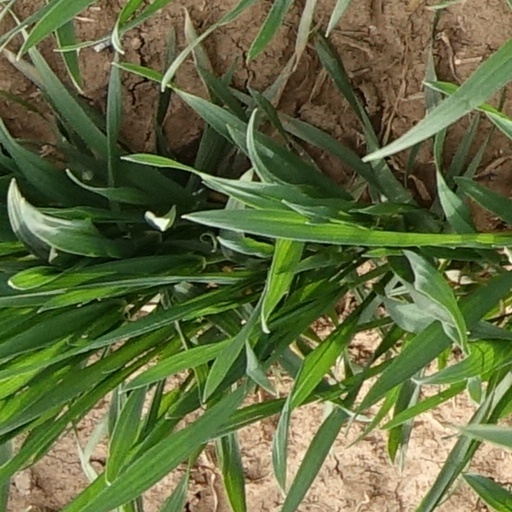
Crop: wheat